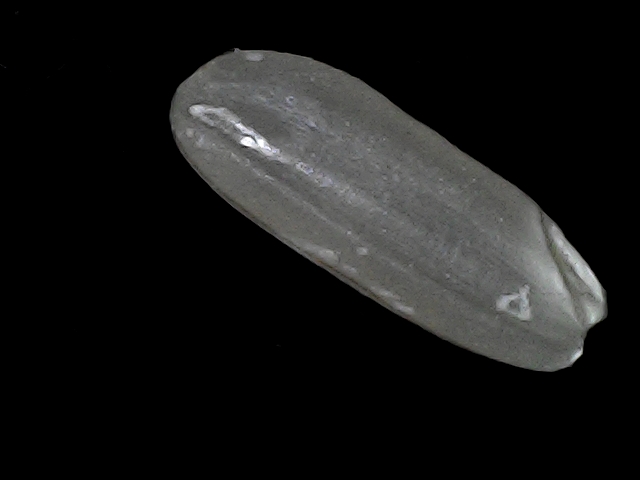
Rice variety: BD49